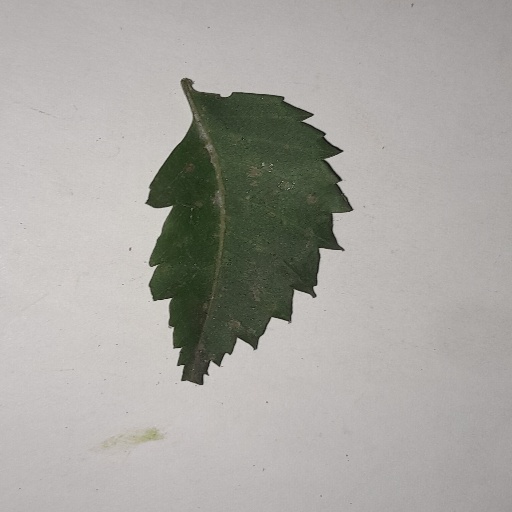
Species: Neem
Leaf condition: Powdery Mildew